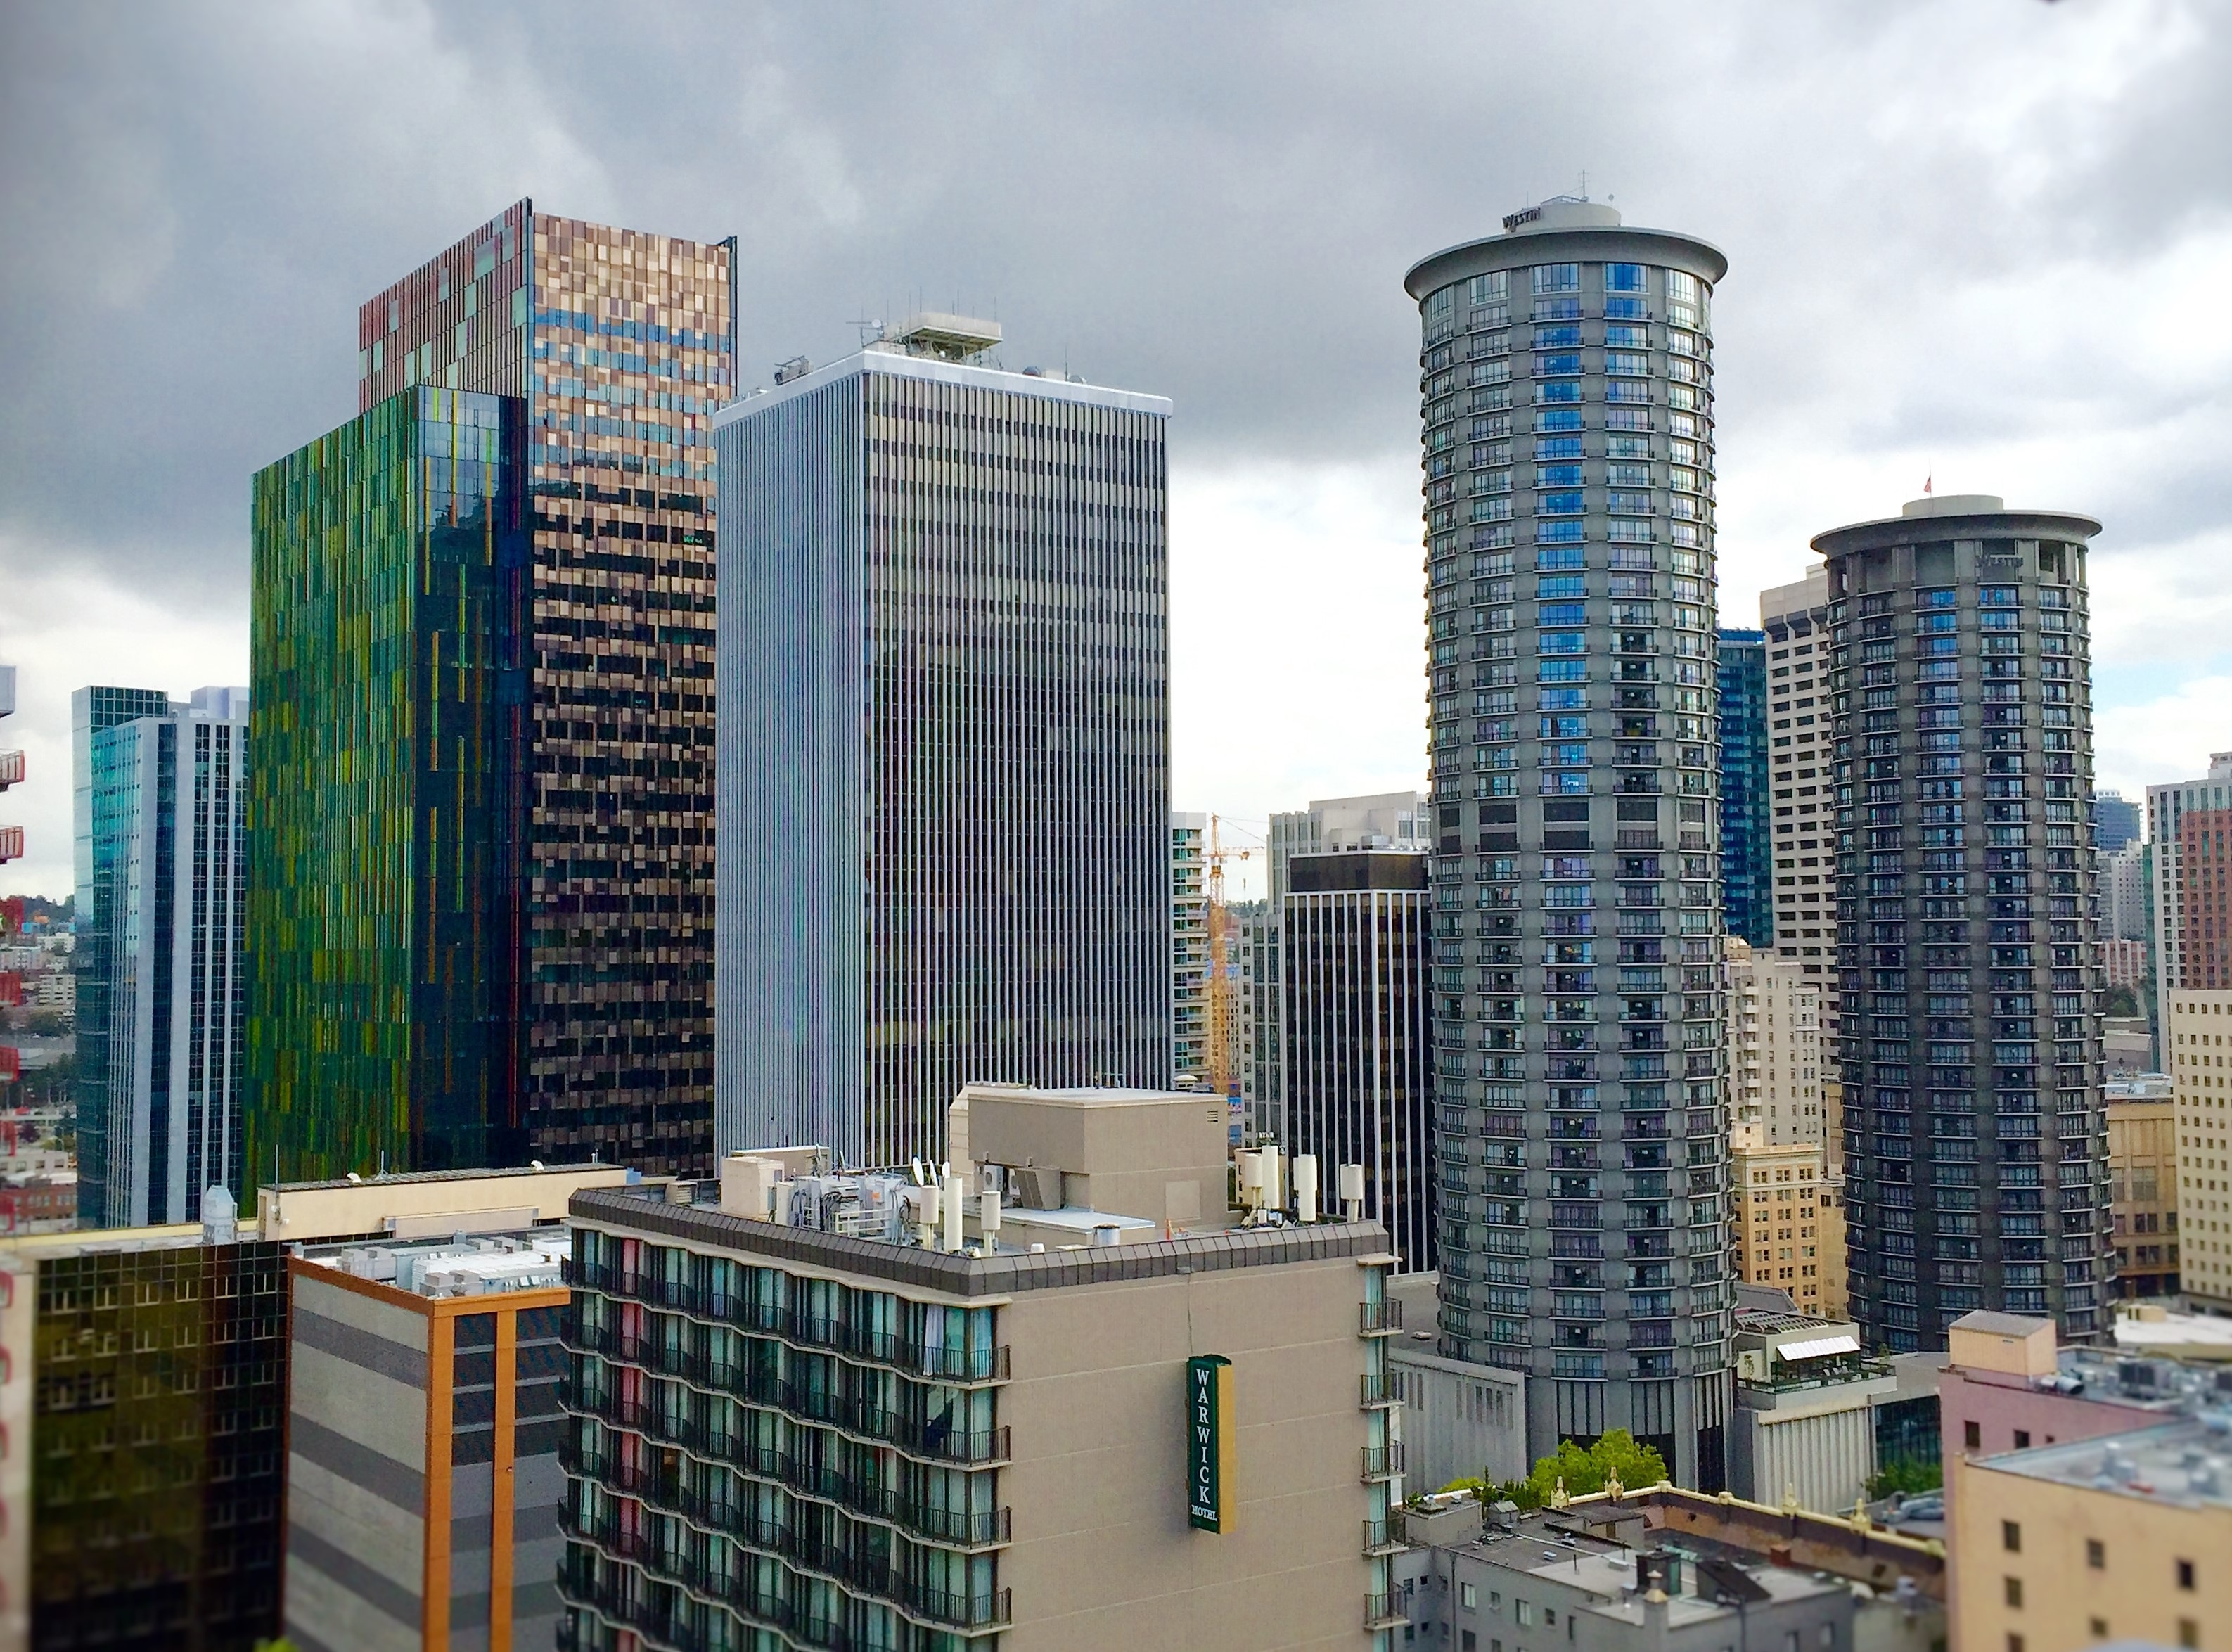
architecture, skyline, building, city, skyscraper, highrise, cityscape, downtown, tower, landmark, facade, apartment, tower block, washington, seattle, buildings, amazon, headquarters, metropolis, condominium, neighbourhood, tall buildings, urban area, residential area, human settlement, metropolitan area, mixed use, westin, bell town, washington plaza